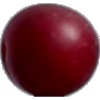
Label: Cherry Wax Red 1